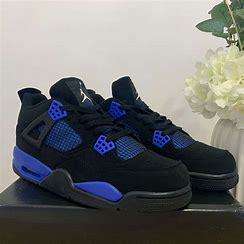
Brand: Jordan
Model: 4 Retro